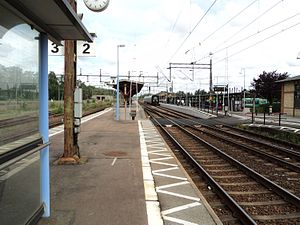
Västkustbanan
Ängelholms station juli 2010
Västkustbanan er en svensk jernbane mellem Göteborg og Malmö – og derefter videre over Øresund til Danmark. Til 1990'erne var banen enkeltsporet det meste af vejen, men nu er banen med dobbeltspor. I januar 2001 byggedes ca. 35 km om mellem Helsingborg og Kävlinge, hvorved Landskrona kom med på banen. Ved Hallandsåsen bygges stadig på